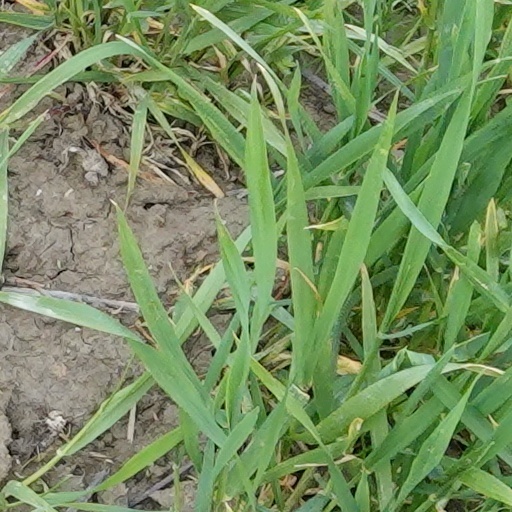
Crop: wheat